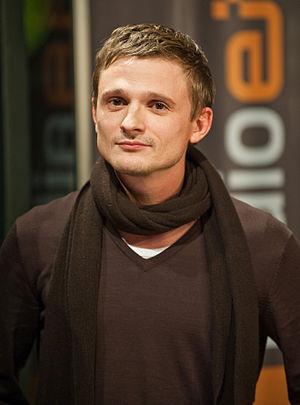
Florian Lukas est un acteur allemand né le 16 mars 1973 à Berlin-Est dans l'ex-RDA.